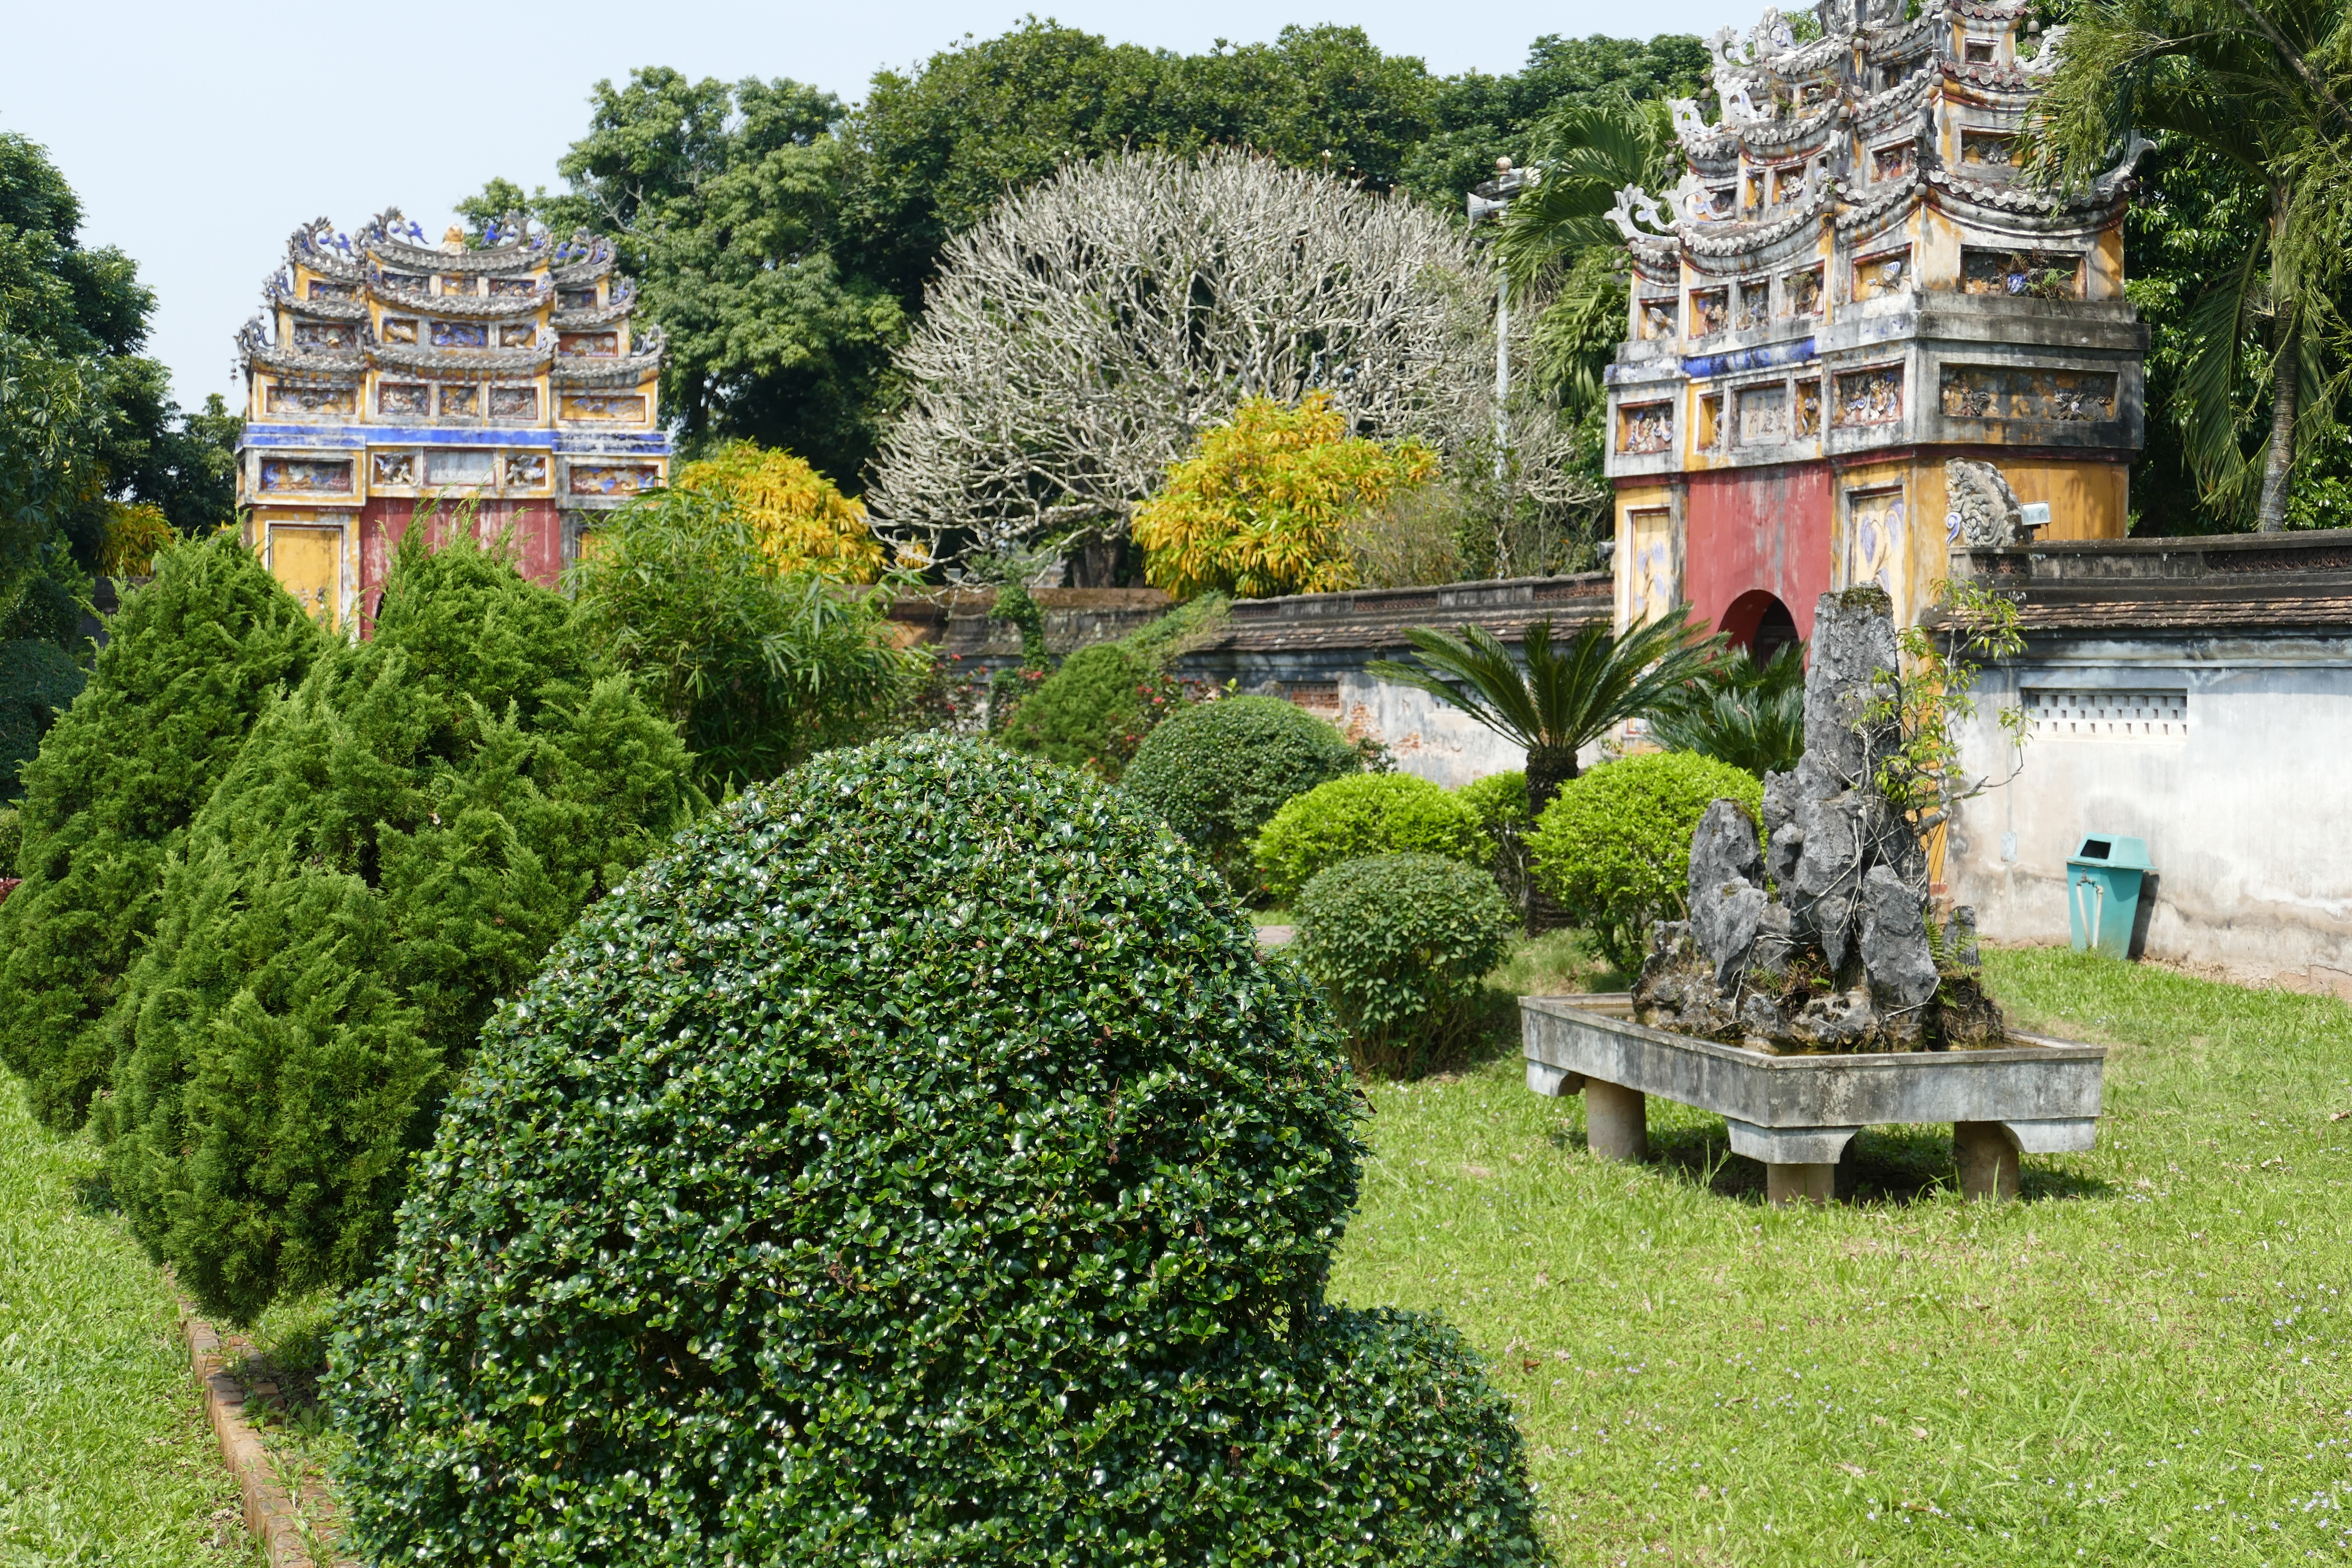
tree, architecture, plant, lawn, flower, building, palace, monument, park, asia, garden, historic building, world heritage, places of interest, temple, shrub, unesco, estate, historically, vietnam, hue, royal palace, woody plant